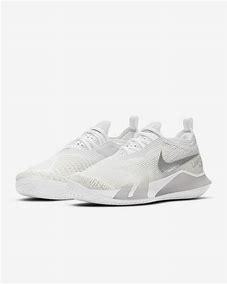
Brand: Nike
Model: Court React Vapor NXT